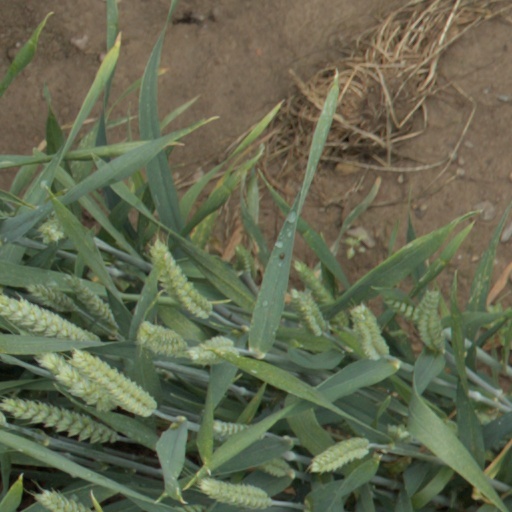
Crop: wheat